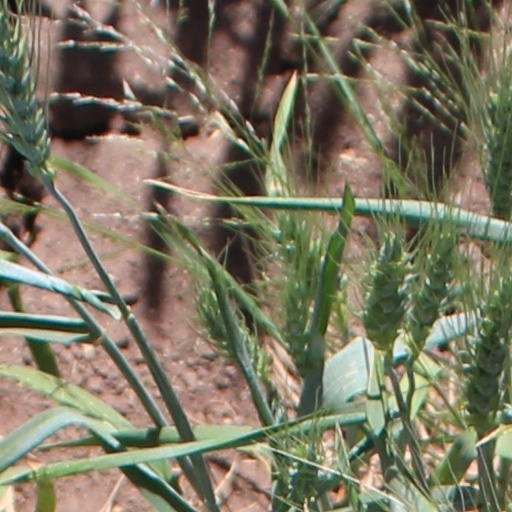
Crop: wheat